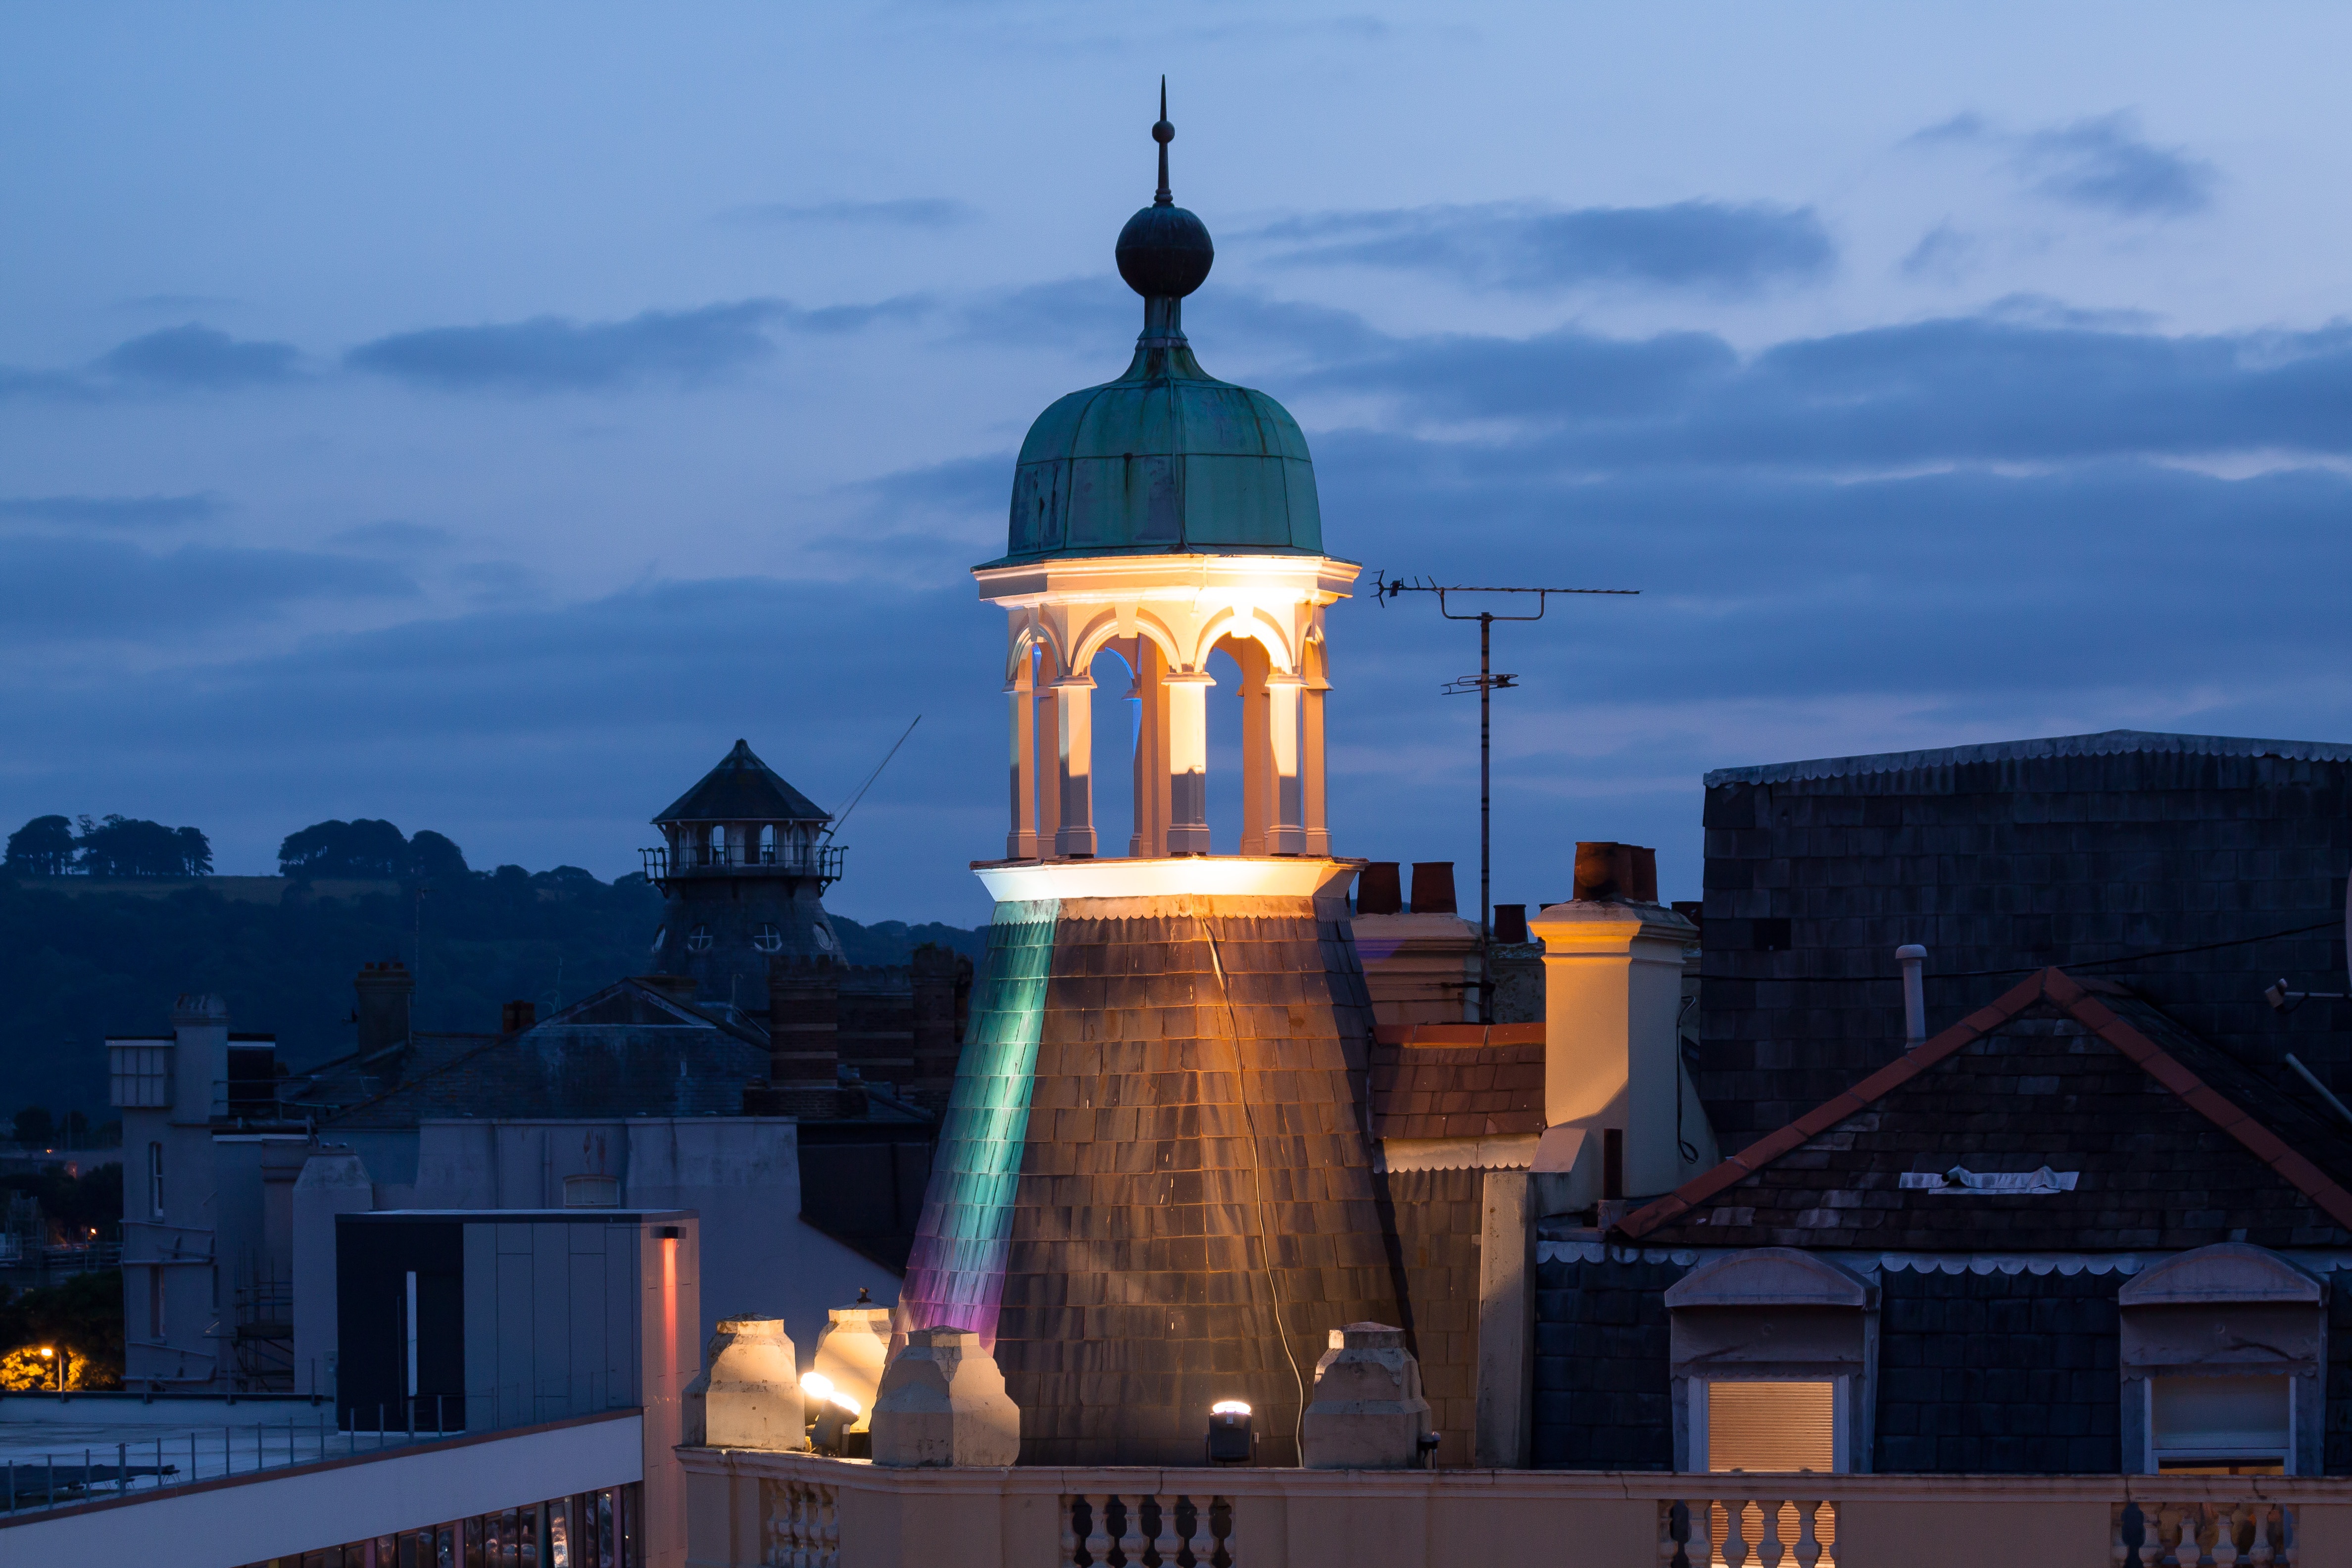
architecture, night, building, city, dusk, antenna, evening, tower, landmark, illuminated, england, great, columnar, copper roof